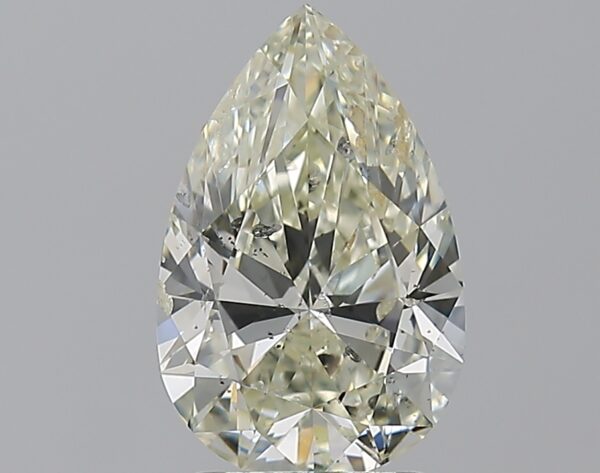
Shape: pear
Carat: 2.01
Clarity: SI2
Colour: K
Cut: EX
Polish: EX
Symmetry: EX
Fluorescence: VSL
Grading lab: IGI
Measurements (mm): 10.98 x 7.07 x 4.27